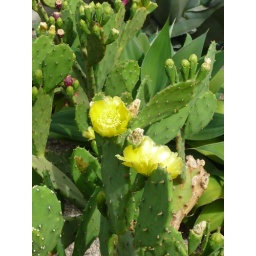
Prickly pear in bloom. There are lots more flowers to open on this plant and already some fruit.